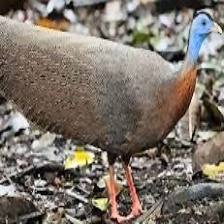
Species: GREAT ARGUS
Scientific name: ARGUSIANUS ARGU